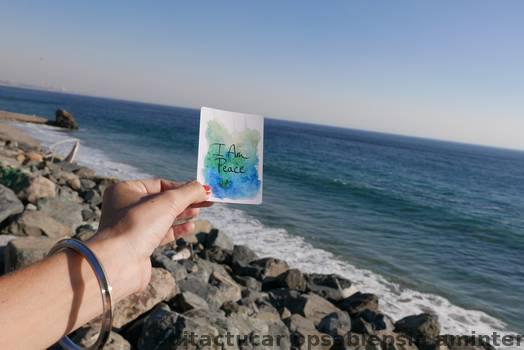
Label: Watermark